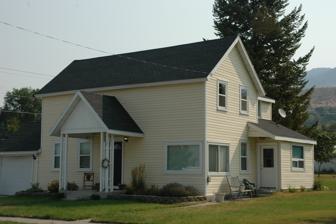
Building: Bell-Johnson House
Country: United States of America
Year built: 1875
United States historic place Bell-Johnson House U.S. National Register of Historic Places Show map of Utah Show map of the United States Location 12 North 200 East, Richmond, Utah Coordinates 41°55′30″N 111°48′05″W / 41.92500°N 111.80139°W / 41.92500; -111.80139 ( Bell-Johnson House ) Area 0.4 acres (0.16 ha) Built c.1875 Architectural style Late Victorian, Late 19th And 20th Century Revivals MPS Richmond, Utah MPS NRHP reference No. 04001118 Added to NRHP October 8, 2004 The Bell-Johnson House , at 12 North 200 East in Richmond, Utah , was built around 1875.  It was listed on the National Register of Historic Places in 2004.  The listing included three contributing buildings . It is Late Victorian in style. References